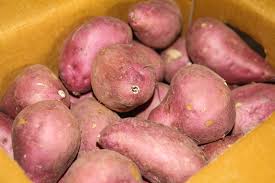
Waste category: biological